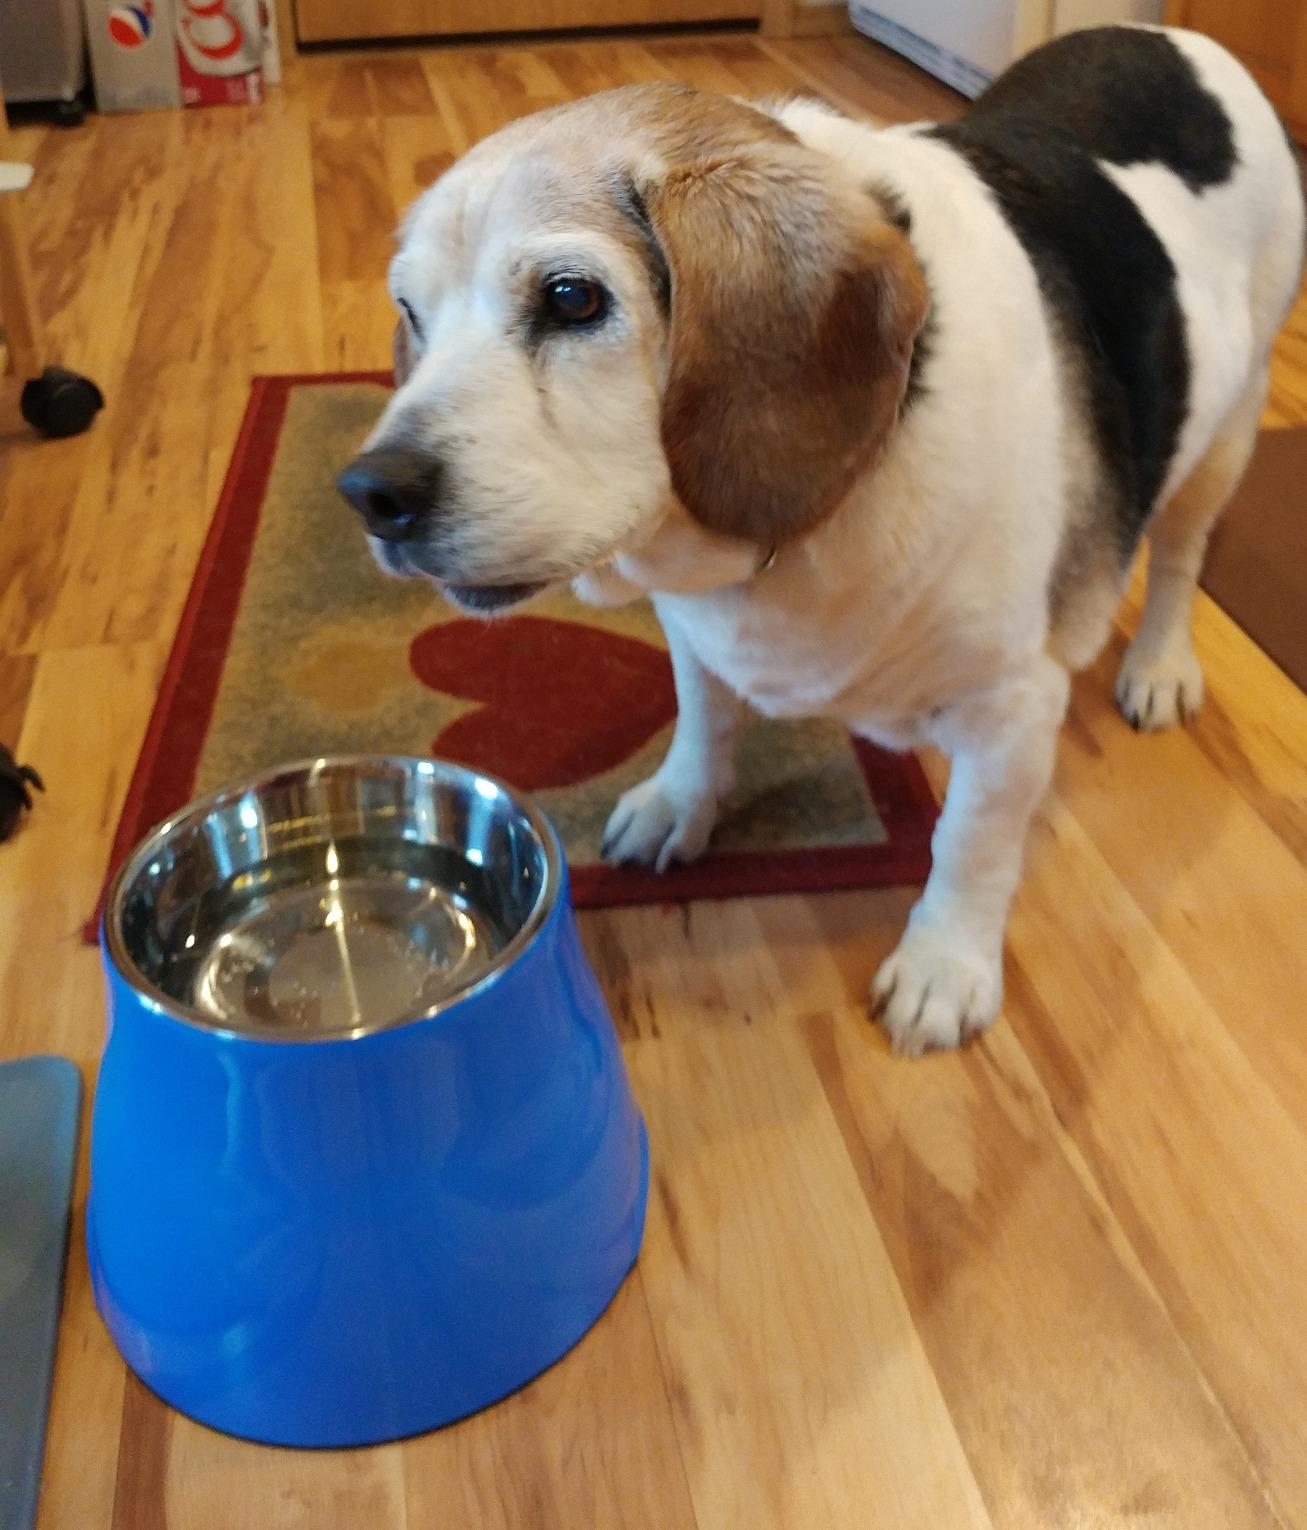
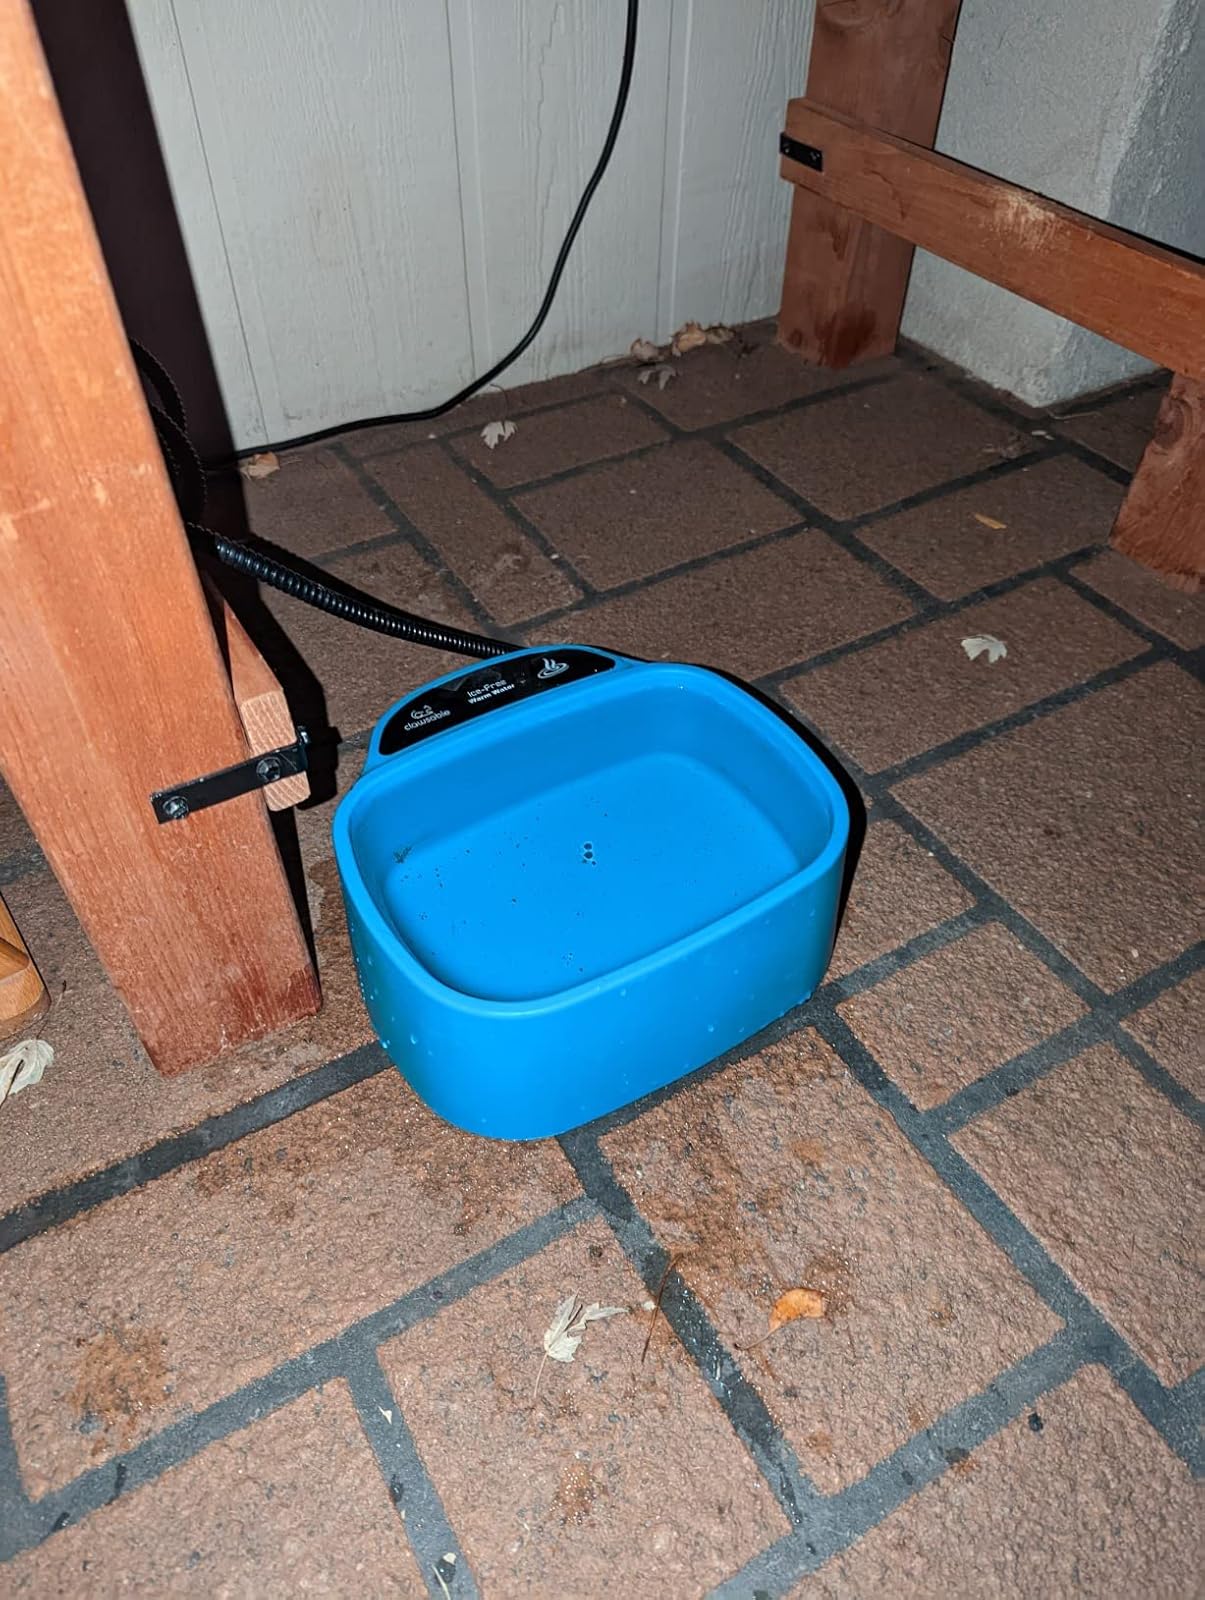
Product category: items_bowl
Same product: no